Smile (comic book)

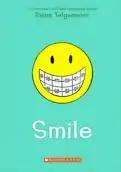
"Smile" cover

Smile is an autobiographical graphic novel written by Raina Telgemeier. It was published in February 2010 by Graphix, an imprint of Scholastic Inc. The novel provides an account of the author's life, characterized by dental procedures and struggles with fitting in, from sixth grade to high school. The book originated as a webcomic, which was serialized on "Girlamatic". It is most appropriate for readers between fourth and sixth grade. "Smile" has had a pedagogical impact, and reviews have been written on this novel.